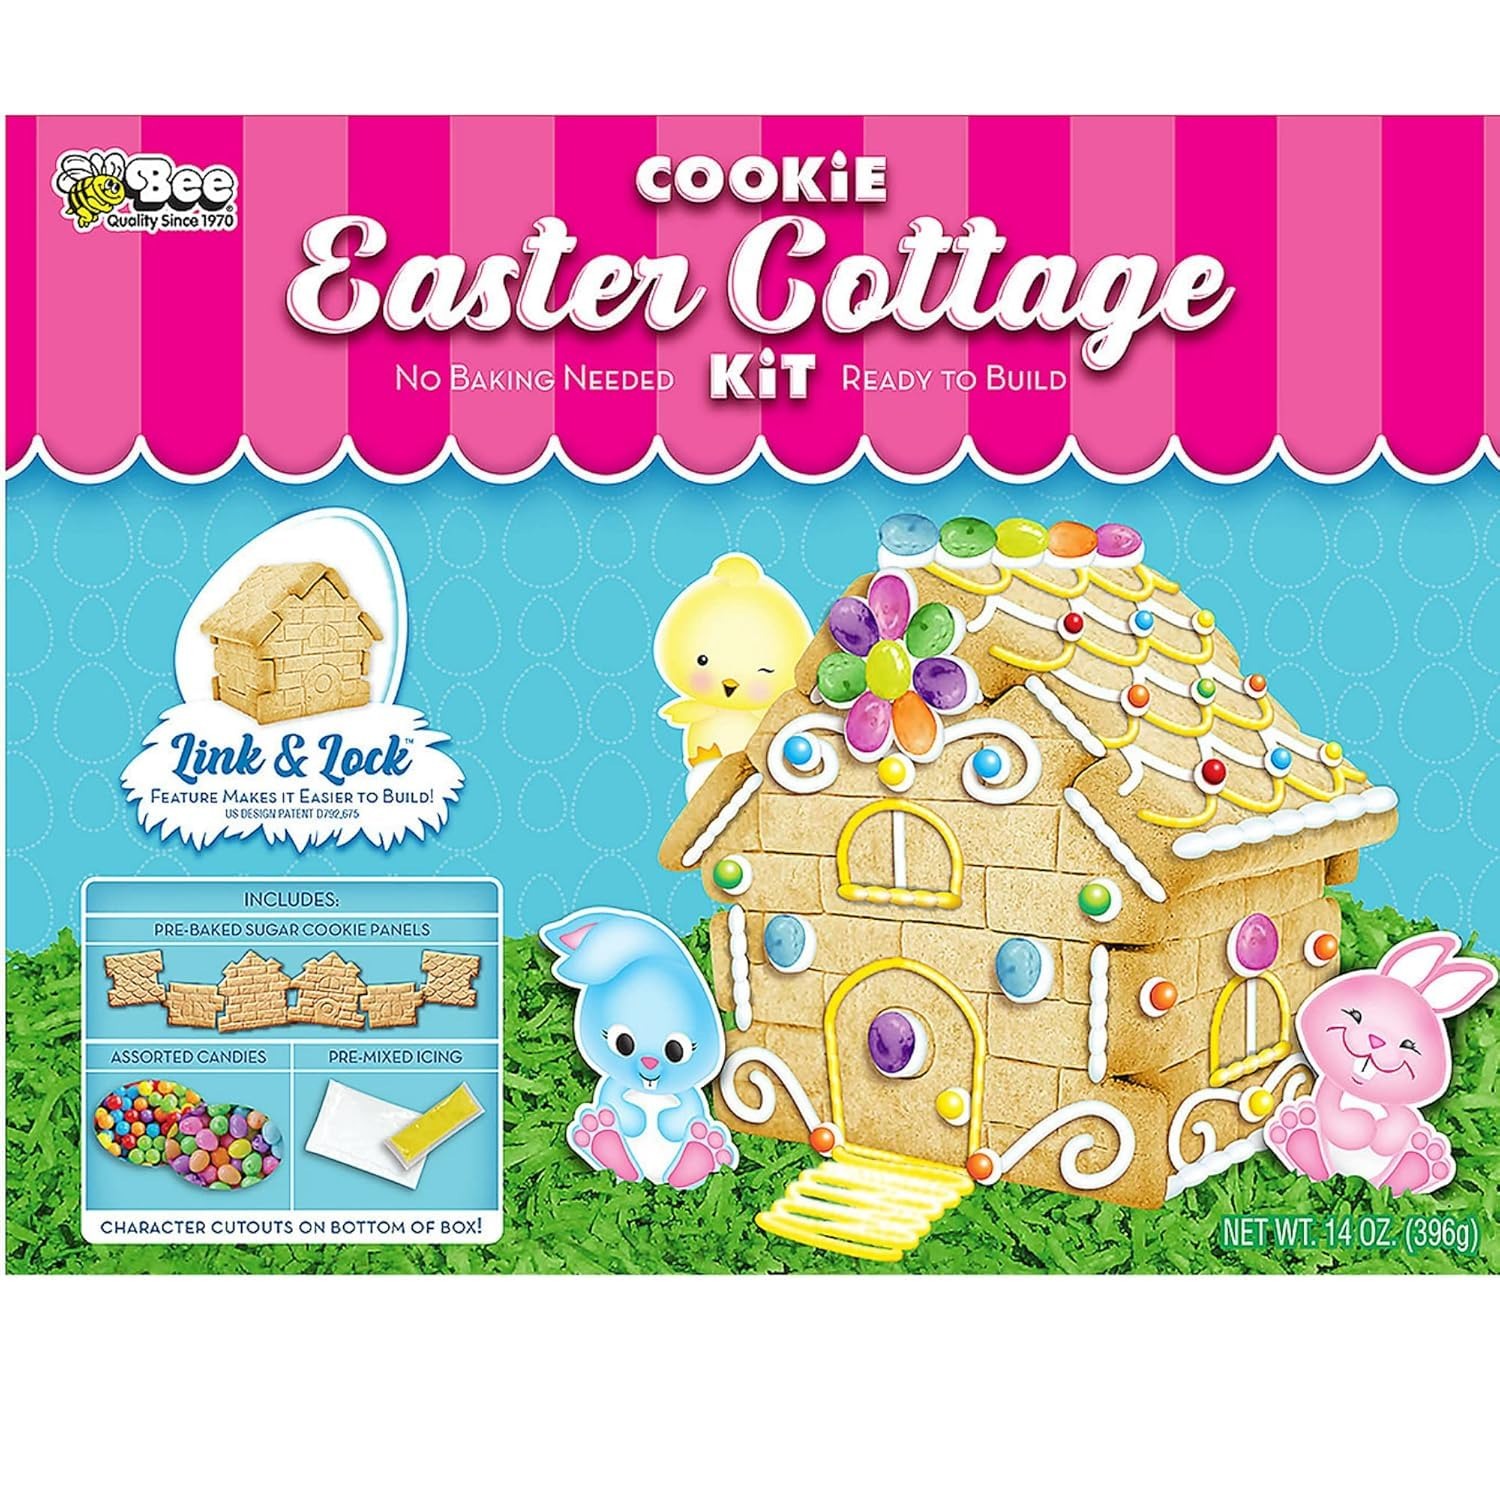
Item Name: Bee International Bee Easter Sugar Cookie Cottage Kit, 14 Ounce, 14 Ounce (Pack of 1)
Bullet Point 1: Springtime sugar cookie cottage kit with colorful decorations
Bullet Point 2: No baking required just assemble and decorate
Bullet Point 3: Fun DIY edible activity for parties and gatherings
Bullet Point 4: Includes pre-baked cookies, frosting and candy accents
Bullet Point 5: 14 ounce kit perfect for creating a festive treat
Product Description: Celebrate the season with a Springtime Sugar Cookie Cottage Kit. This 14-ounce kit includes pre-baked cookies, frosting, and colorful candy accents for easy assembly and decorating. With no baking required, it's the perfect DIY edible activity for adding a sweet touch to any spring gathering.
Value: 1.0
Unit: Count

Price: 15.99